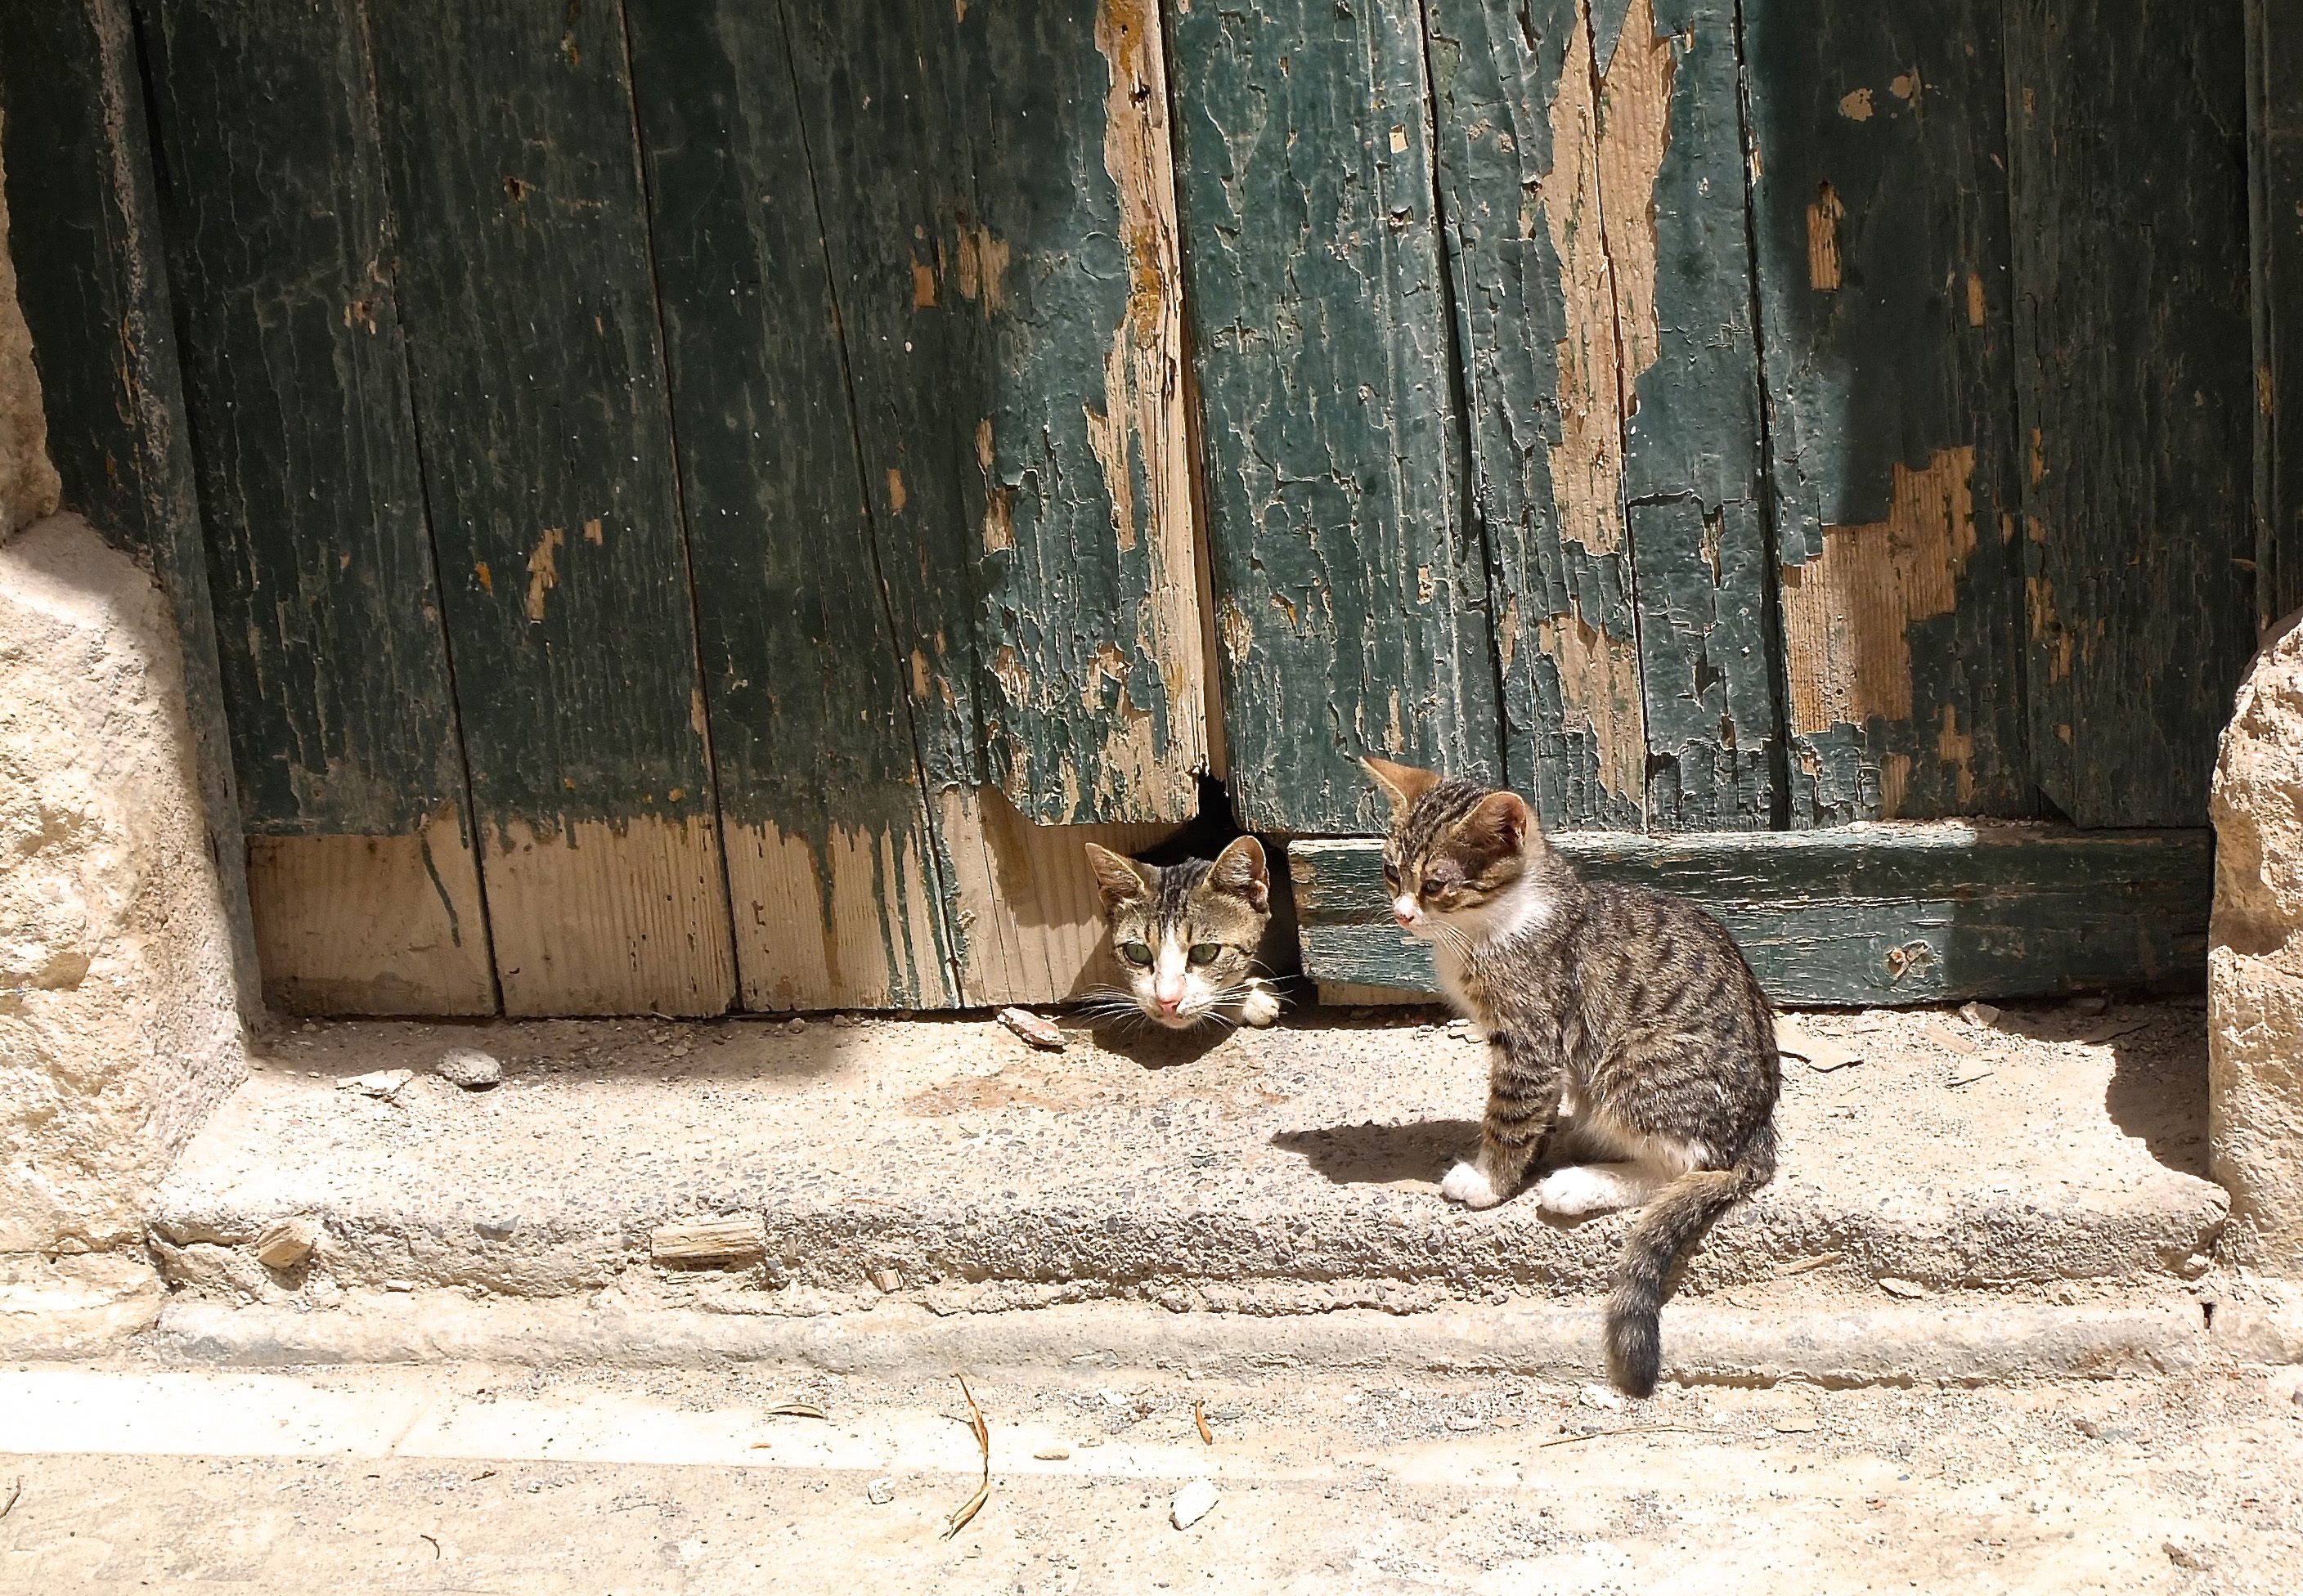
sun, play, barn, animal, wildlife, zoo, kitten, cat, mammal, door, fauna, goal, weathered, start, temple, cheeky, mieze, hunting, domestic cat, lapsed, young cat, wooden wall, hiding place, small to medium sized cats, cat like mammal